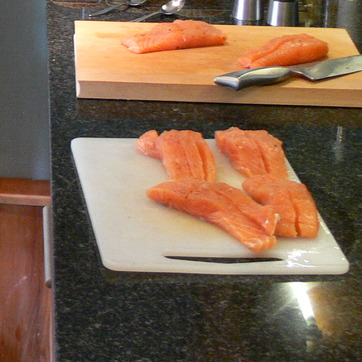
Material: food